Savarkhed Ek Gaon

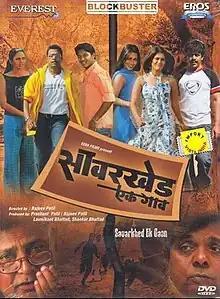
Poster

Savarkhed Ek Gaon is a 2004 Indian Marathi-language thriller film directed by Rajiv Patil. Produced by Laxmikant Bhattad, Shankar Bhattad and Rahul Bhattad. The film starring Ankush Chaudhari, Shreyas Talpade, Sharvari Jamenis, Sonali Khare, Vikram Gokhale, Sadashiv Amrapurkar in lead roles and Makarand Anaspure, Upendra Limaye in supporting roles.